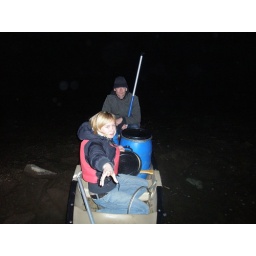
stupidly set off to find our camp site in the pitch black after a couple bottles of wine